BMW 3 Series (E36)

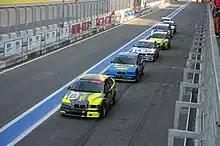
A field of multiple 318is competitors, representing Polish BMW 318is Cup at the 2023 Grand Prix of Slovakia.

A modified version of the E36 platform was used for the 1996-2002 Z3 roadster (model code E36/7) and coupé (model code E36/8).